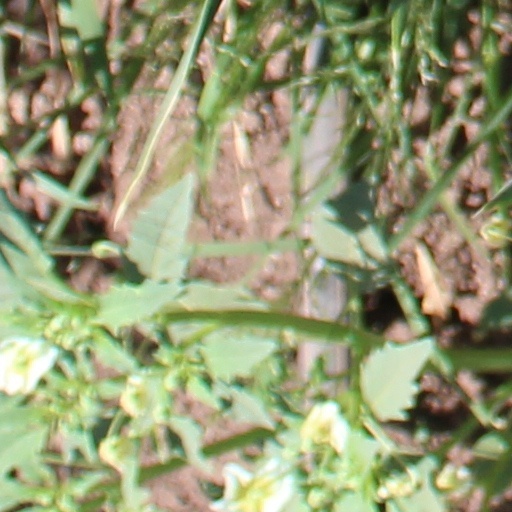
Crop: wheat